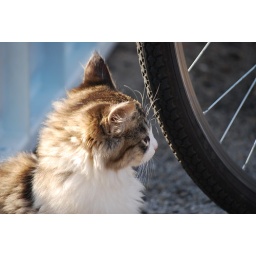
Our laboratory's resident cat in Kamoike. A fish lab with a cat pet. Oh, that explains it...!